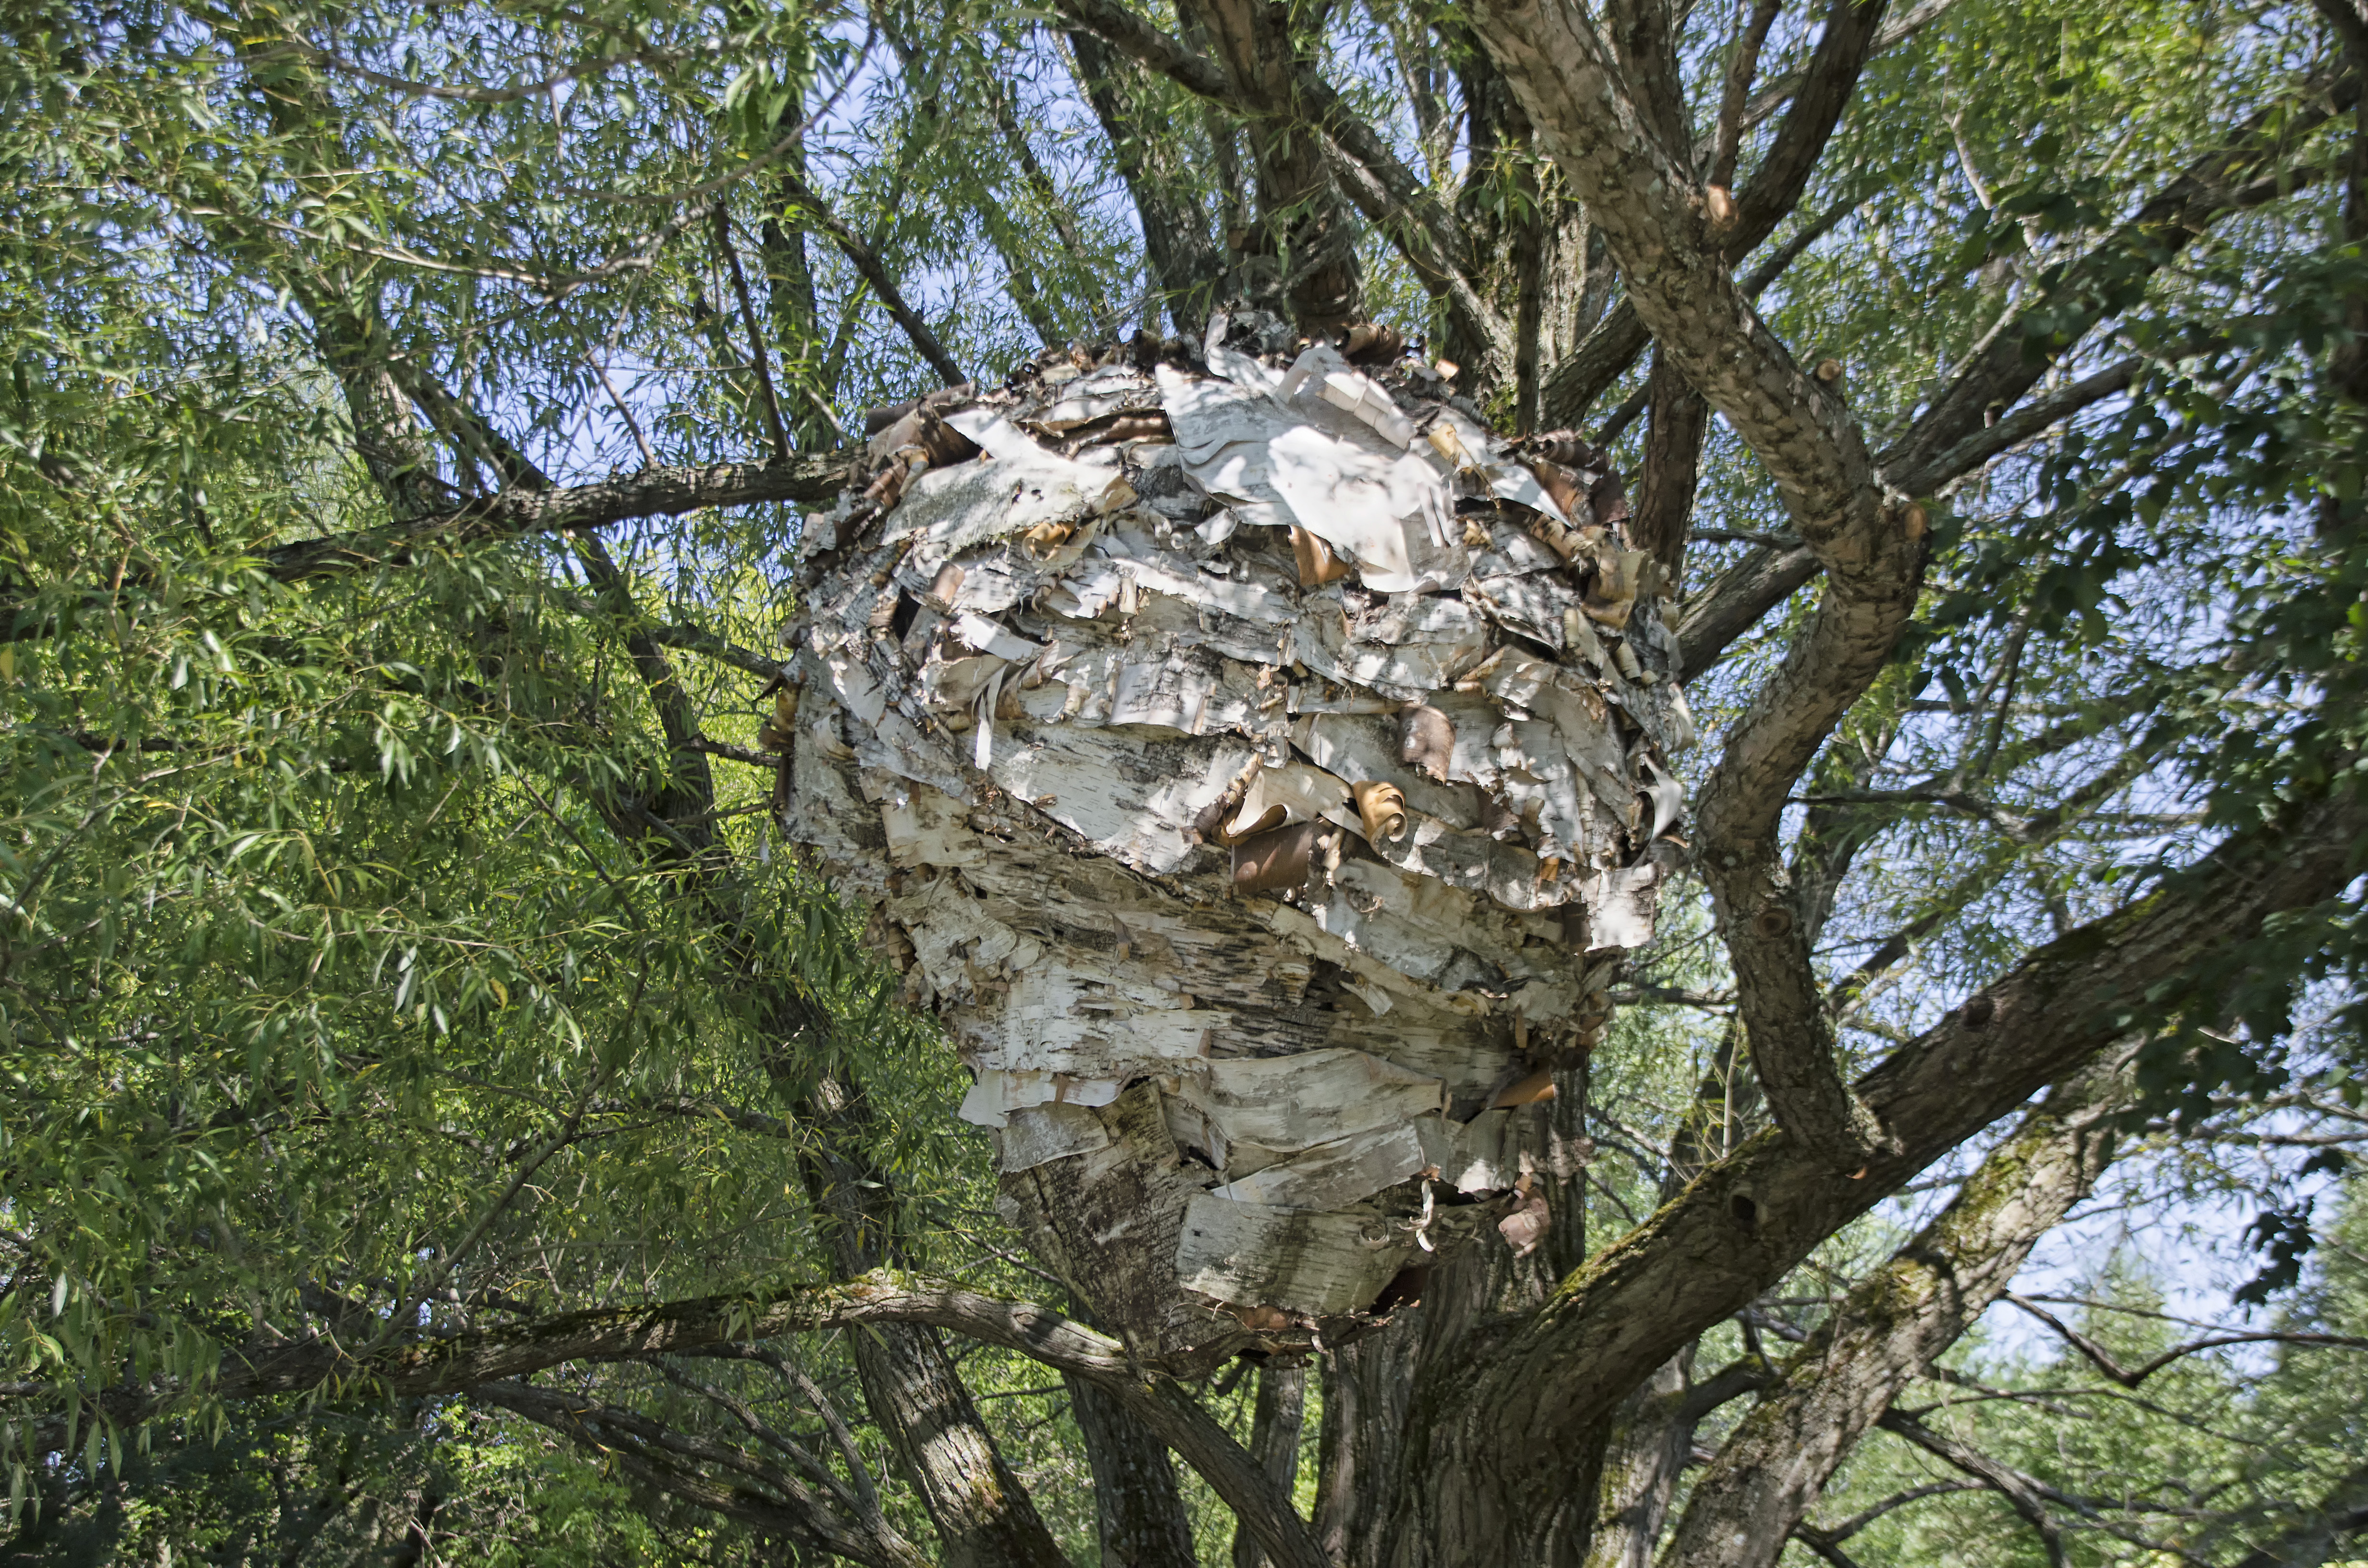
tree, nature, forest, branch, trunk, wildlife, jungle, flora, fauna, canada, rainforest, quebec, woodland, habitat, nest, sherbrooke, natural environment, woody plant